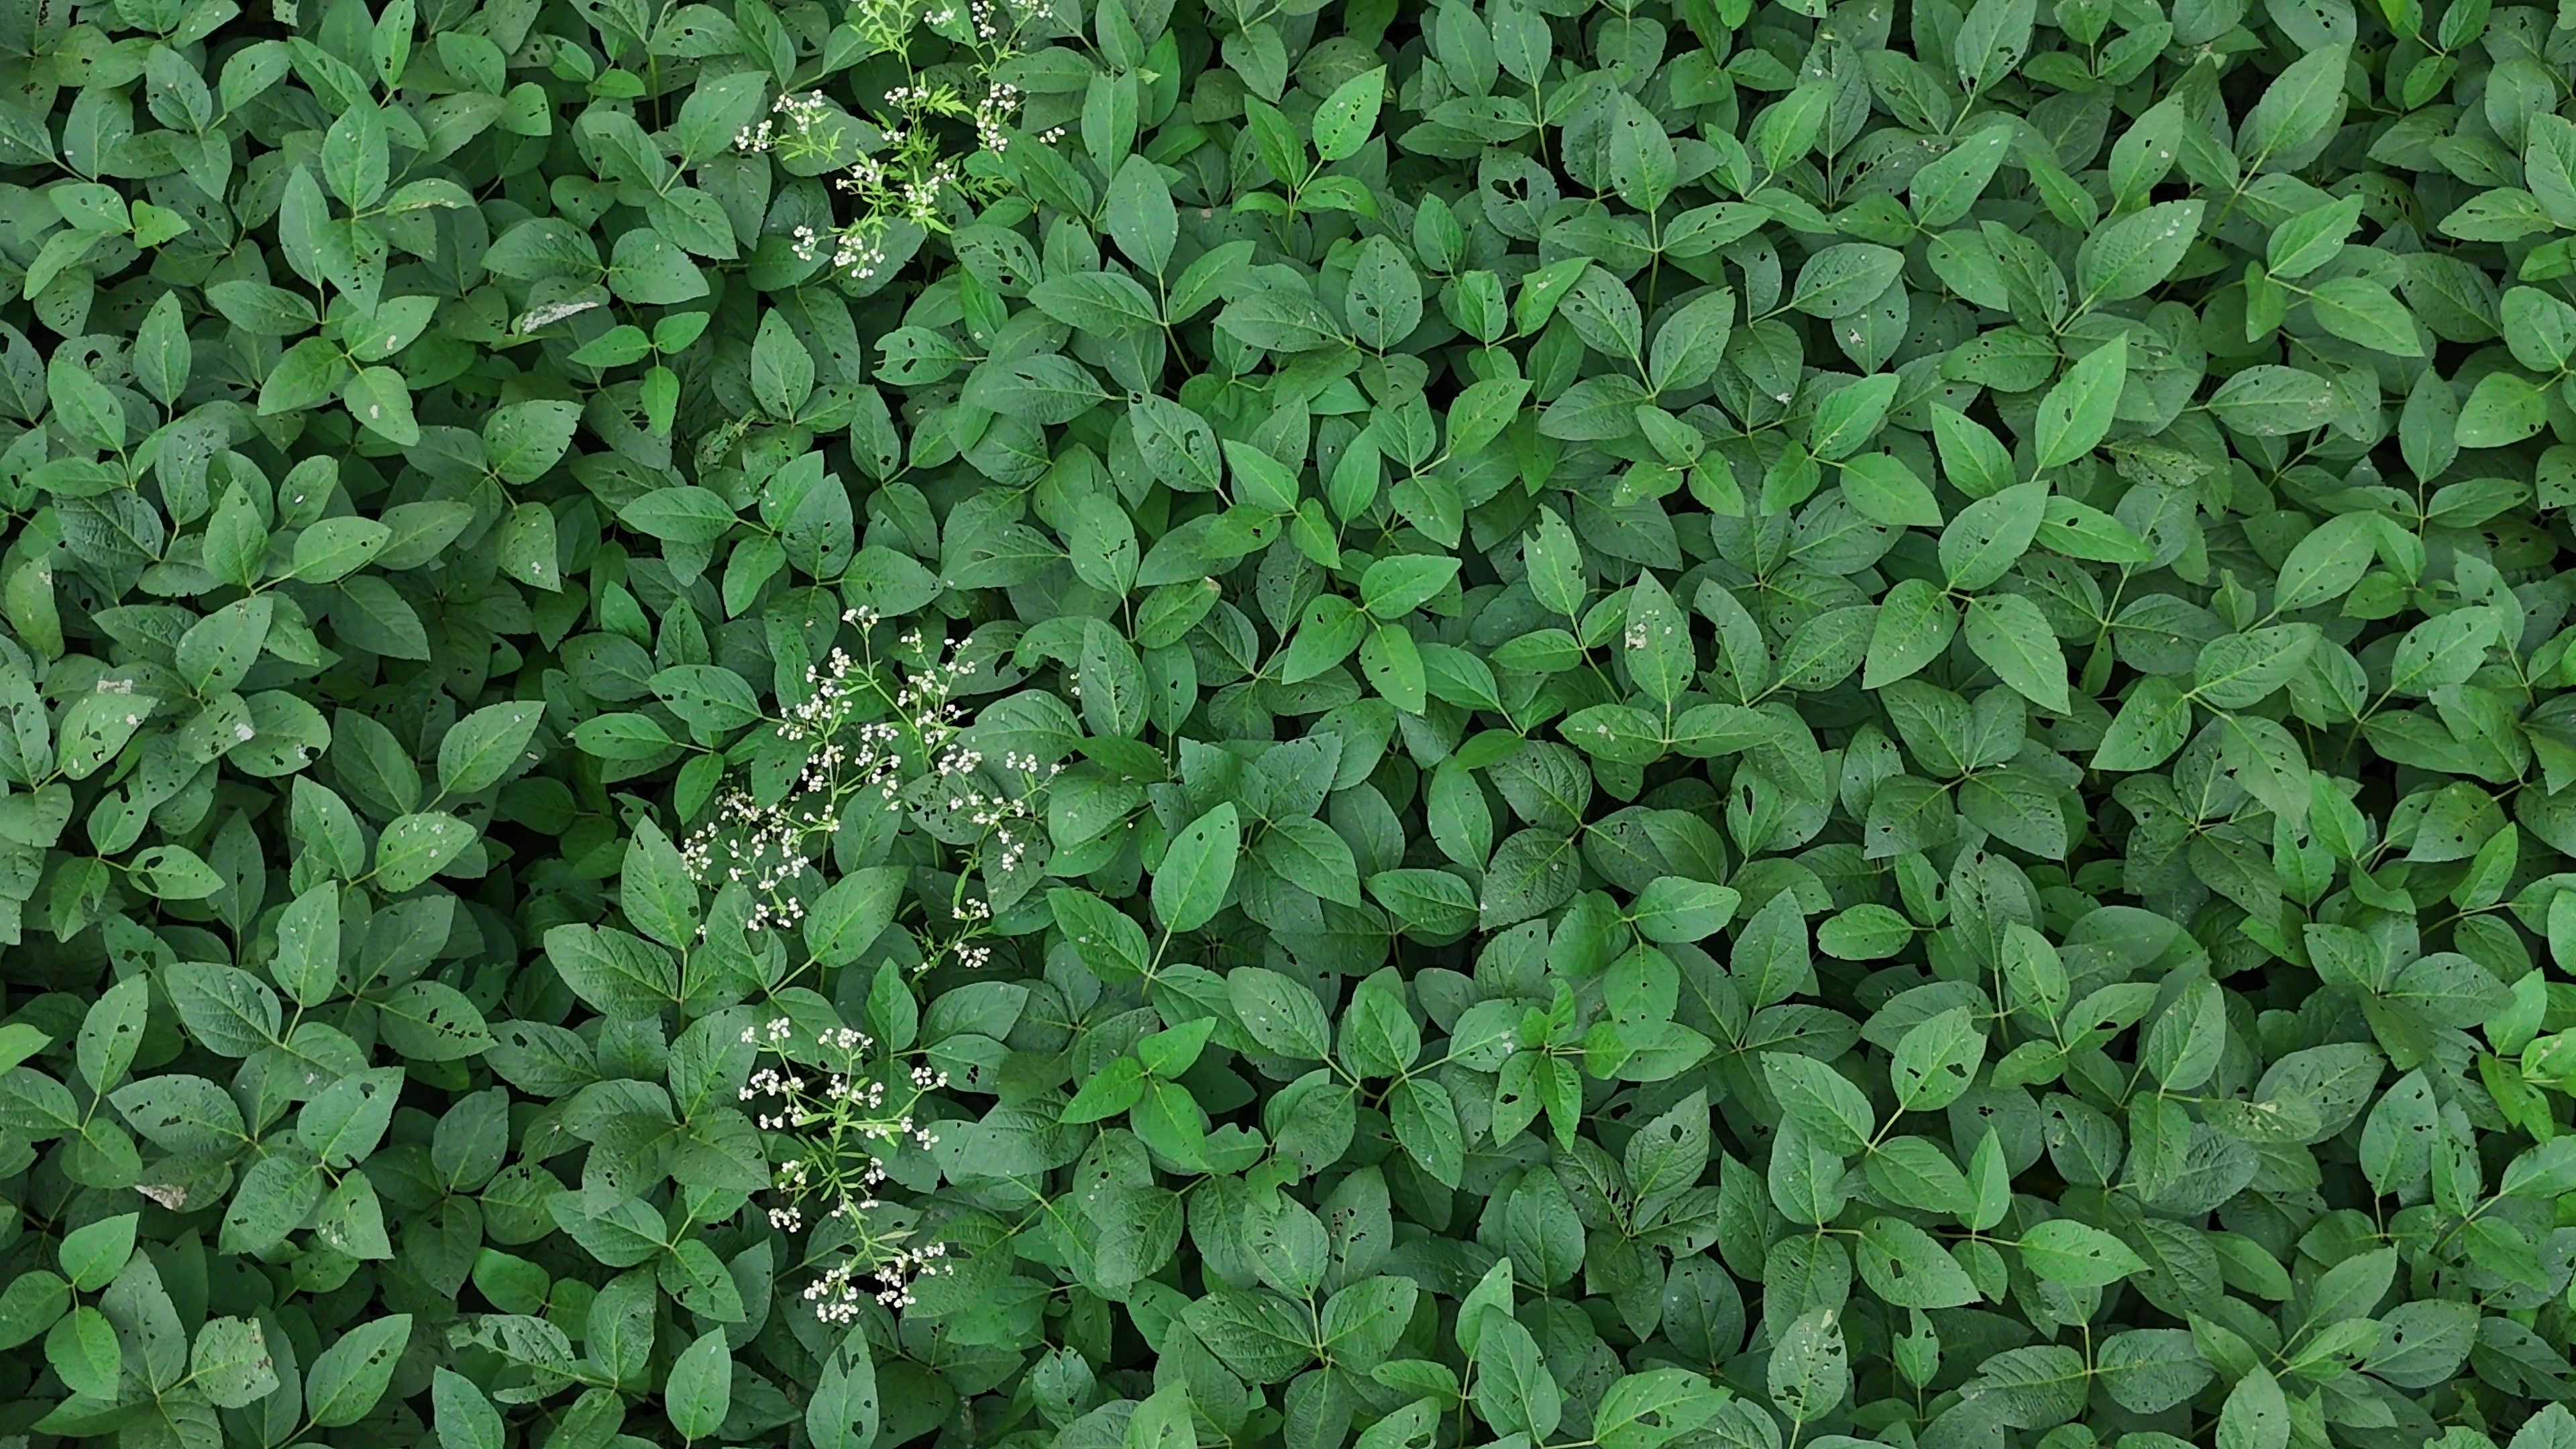
Label: Semilooper_Pest